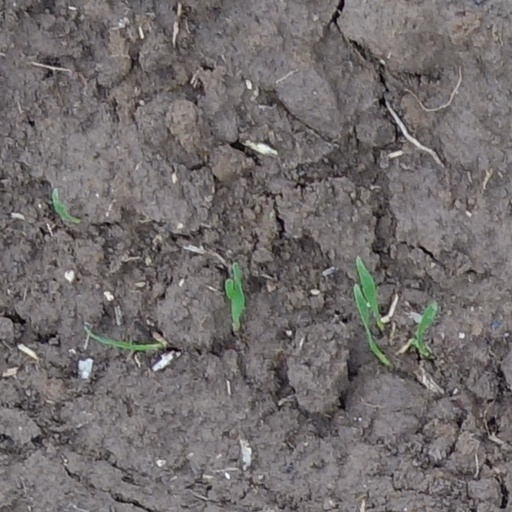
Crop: wheat